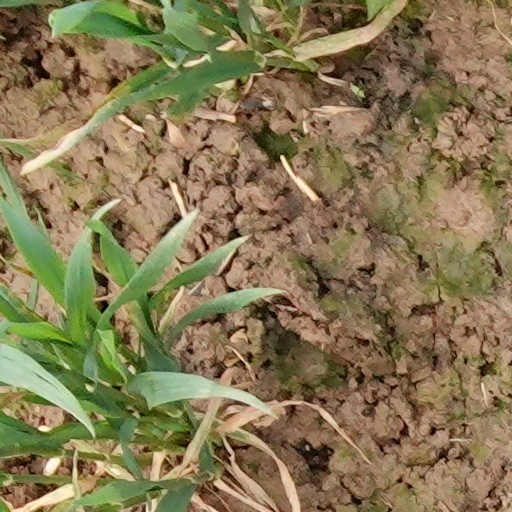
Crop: wheat